Vias (rail company)

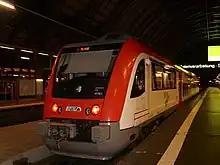
Vias Itino set in Frankfurter Hauptbahnhof

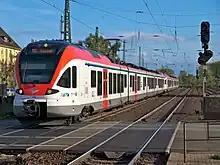
Vias FLIRT set at the entrance to Mainz-Kastel station

Since the commencement of operations in the Odenwald, 22 brand new Bombardier Itino diesel railcars have been supplied by the "Fahrzeugmanagement Region Frankfurt RheinMain GmbH (fahma)" for the operations. The maintenance takes place in the workshop of "Odenwaldbahn-Infrastruktur GmbH" in Michelstadt, which is also the location of the operating centre. Four more sets of the same type were ordered by the RMV in August 2007 due to a lack of capacity and were delivered in the spring of 2010. These are also used on the Pfungstadt Railway, which was restored to operation from the 2011/2012 timetable change.